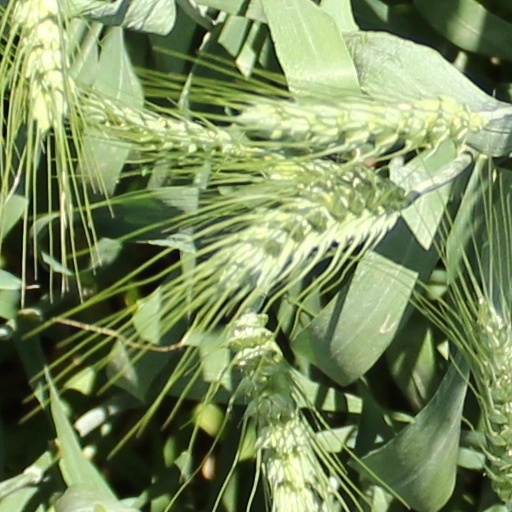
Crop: wheat